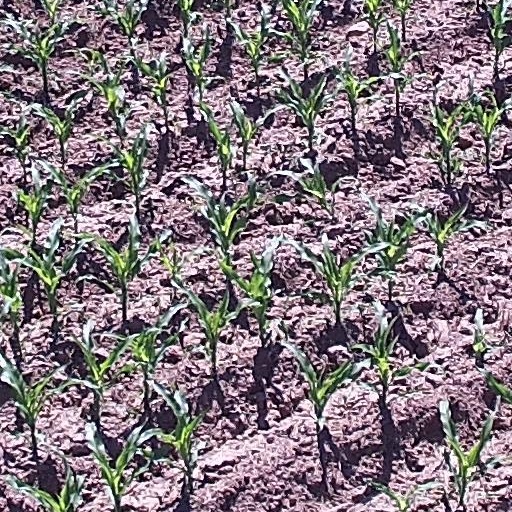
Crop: maize; corn